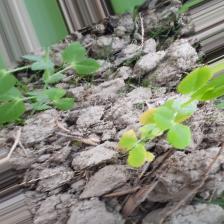
Label: Lentil Rust